Thaikku Thalaimagan

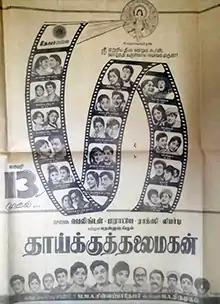
Theatrical release poster

Thaikku Thalaimagan is a 1967 Indian Tamil-language drama film, directed by M. A. Thirumugam. The film stars M. G. Ramachandran, Jayalalithaa and S. A. Ashokan. It was released on 13 January 1967.